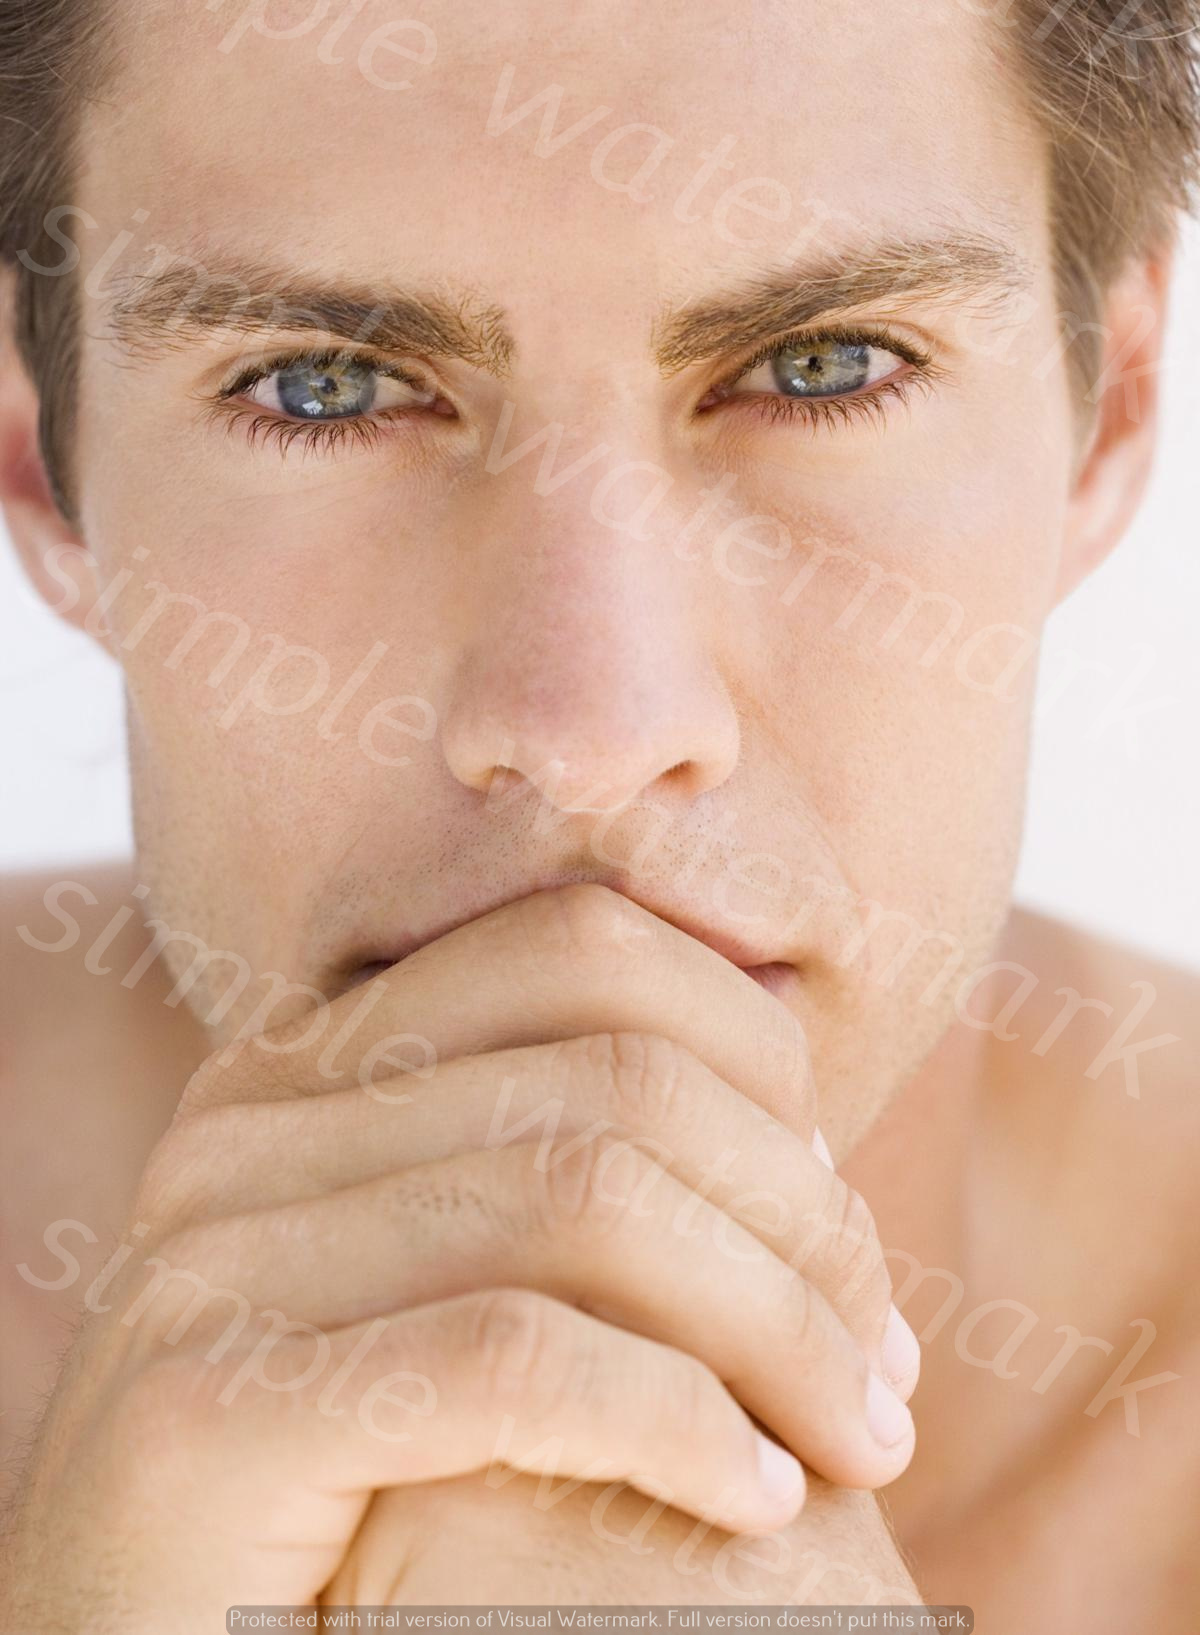
Label: Watermark